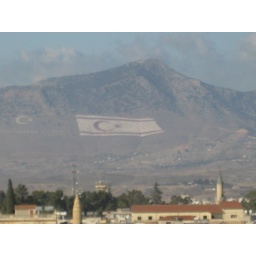
Turkish flag painted on hillside behind Nicosia. Taken through glass window in the Debenhams coffee shop!